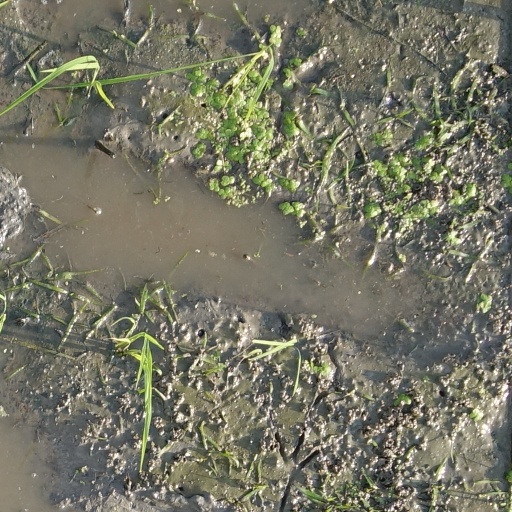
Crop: rice